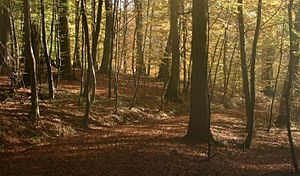
Danmarks flora og fauna / Biotoper
Gråstenskoven i oktober.
Danmarks flora og fauna er bestemt af to sæt vilkår. På den ene side de givne naturforhold og på den anden side menneskers brug af landet både historisk og i nutiden.